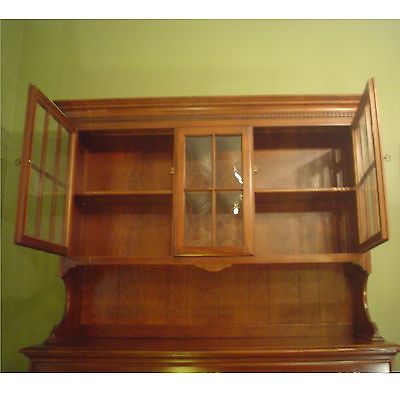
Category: cabinet